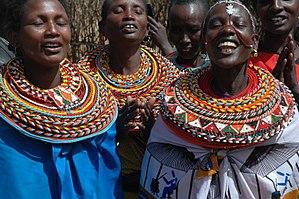
Les Samburu sont une population d'Afrique de l'Est vivant au centre du Kenya, principalement dans le district de Samburu, au sud et sud-est du lac Turkana. Par leur langue et leur histoire, les Samburu sont proches des Maasaï auxquels ils sont souvent assimilés, notamment dans le cadre du « tourisme ethnique » qui s'est développé au Kenya. Les Samburus se nourrissent principalement de sang de vache mélangé parfois avec du lait.